Railroad switch

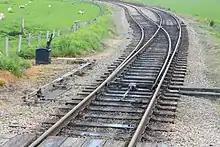
A set of points on the Strathspey Railway in Scotland. The facing point lock in the middle will need to be withdrawn using the blue lever (behind) on the left before the points themselves can be moved using the black lever (front). Once the points have been moved the lock will be pushed in again with the blue lever to lock the points in position.

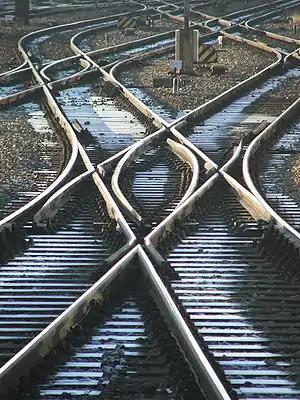
A double switch, or double slip—the points are set to connect the upper left and lower right tracks.

The crossing or frog is the component that enables passage of wheels on either route through the turnout. It can be assembled out of several appropriately cut and bent pieces of rail or can be a single casting of manganese steel. On lines with heavy use, the casting may be treated with explosive shock hardening to increase service life.